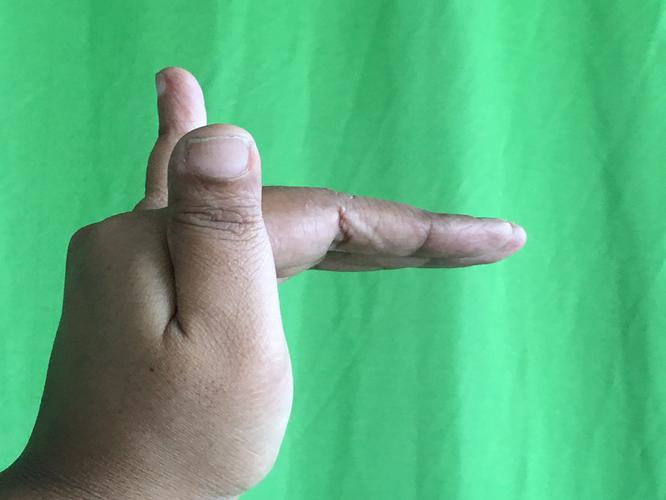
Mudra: Mrigasirsha
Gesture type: single_hand